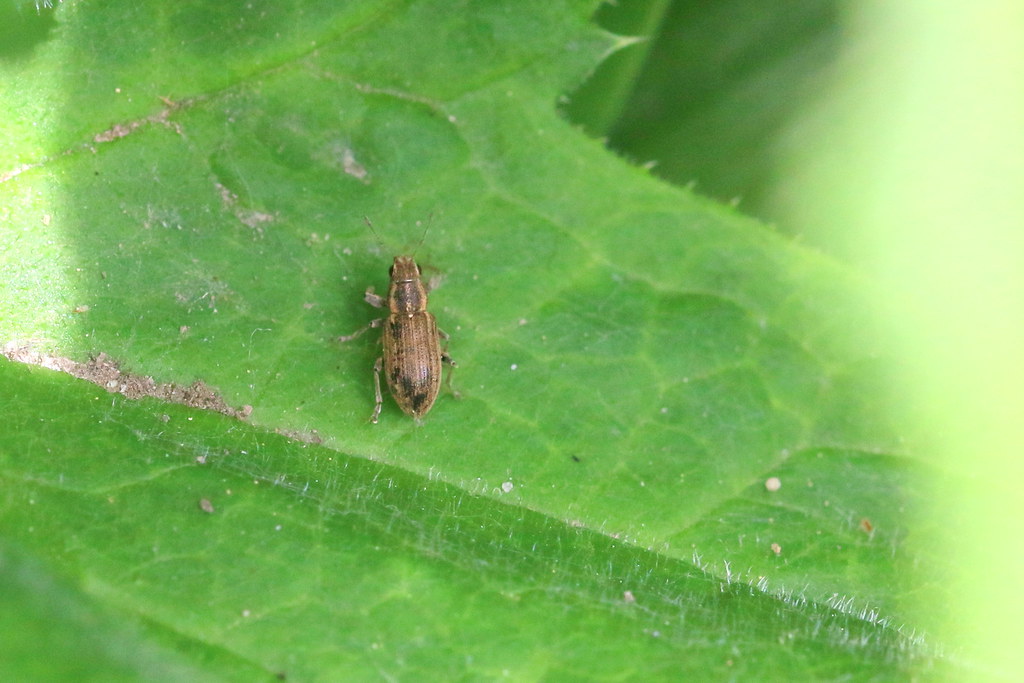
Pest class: pea_leaf_weevil